Floodplain

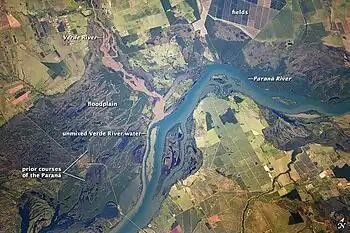
Paraná River floodplain, at its confluence with the headstream of the Paranaíba (on the right) and the Verde River, near Panorama, Brazil

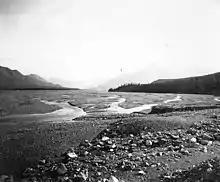
Gravel floodplain of a glacial river near the Snow Mountains in Alaska, 1902

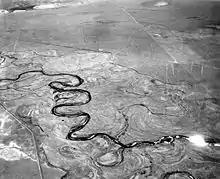
The Laramie River meanders across its floodplain in Albany County, Wyoming, 1949

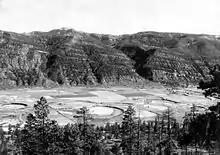
This aggradational floodplain of a small meandering stream in La Plata County, Colorado, is underlain by silt deposited above a dam formed by a terminal moraine left by the Wisconsin Glacier.

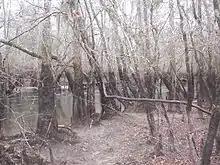
Riparian vegetation on the floodplain of the Lynches River, close to Johnsonville, South Carolina. These tupelo and cypress trees show the high-water mark of flooding.

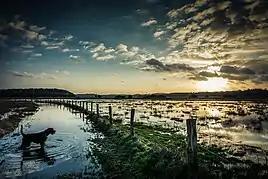
A low-lying field in Achterwehr Germany inundated by overflow from a nearby waterway.

A floodplain or flood plain or bottomlands is an area of land adjacent to a river. Floodplains stretch from the banks of a river channel to the base of the enclosing valley, and experience flooding during periods of high discharge. The soils usually consist of clays, silts, sands, and gravels deposited during floods.